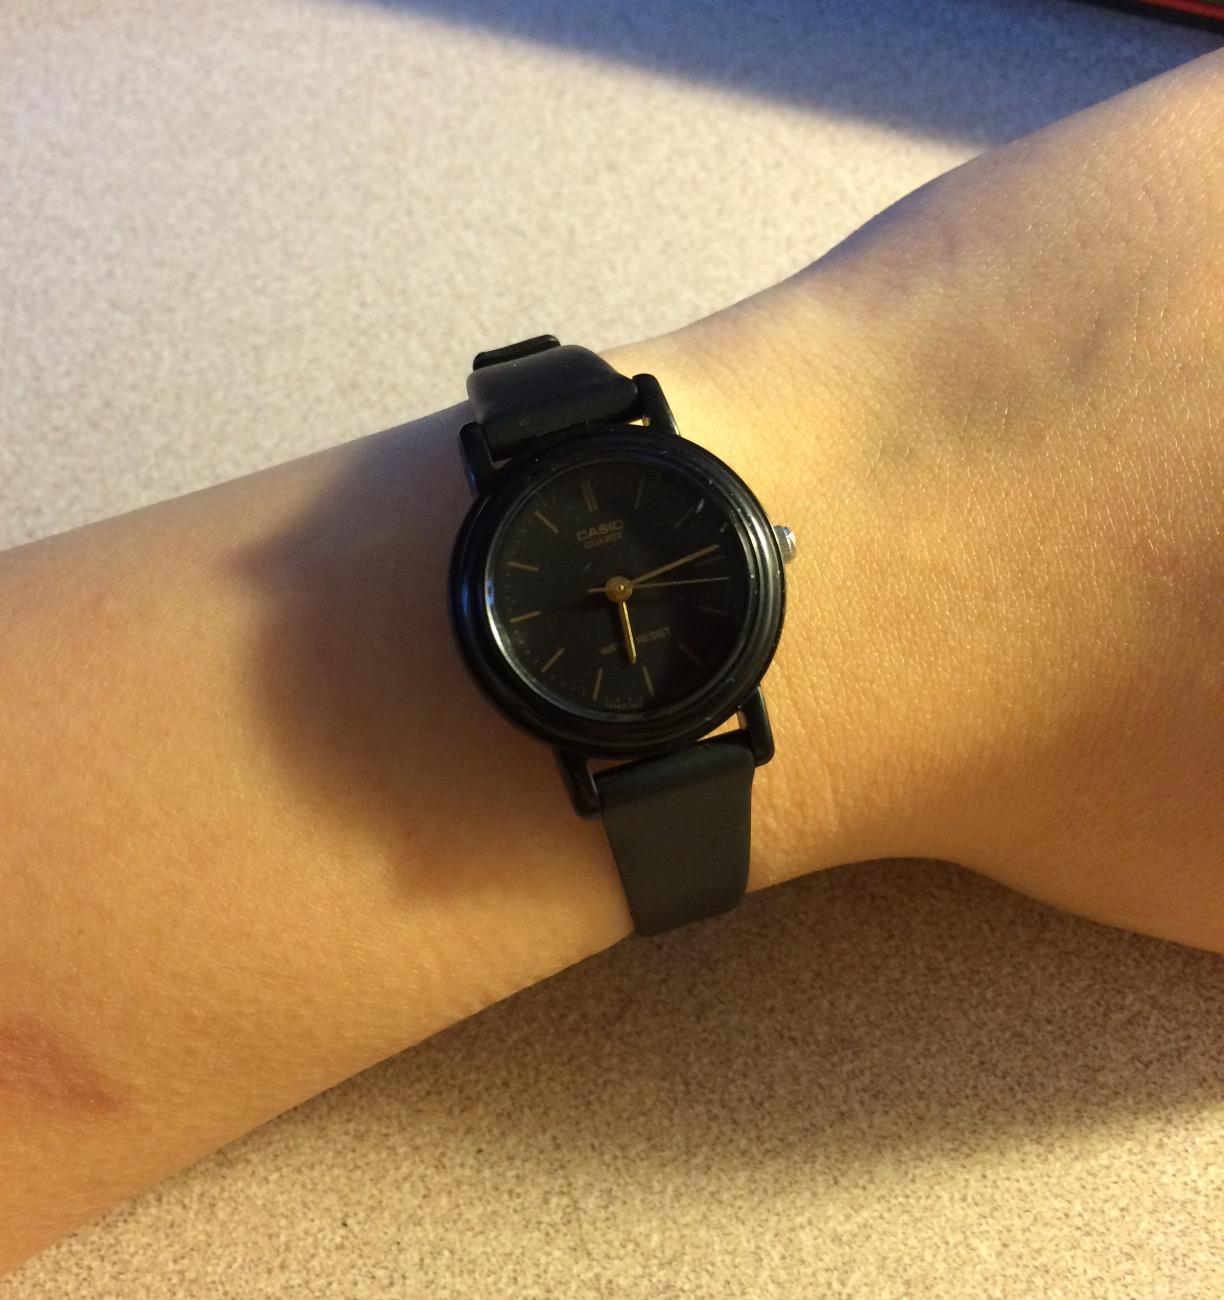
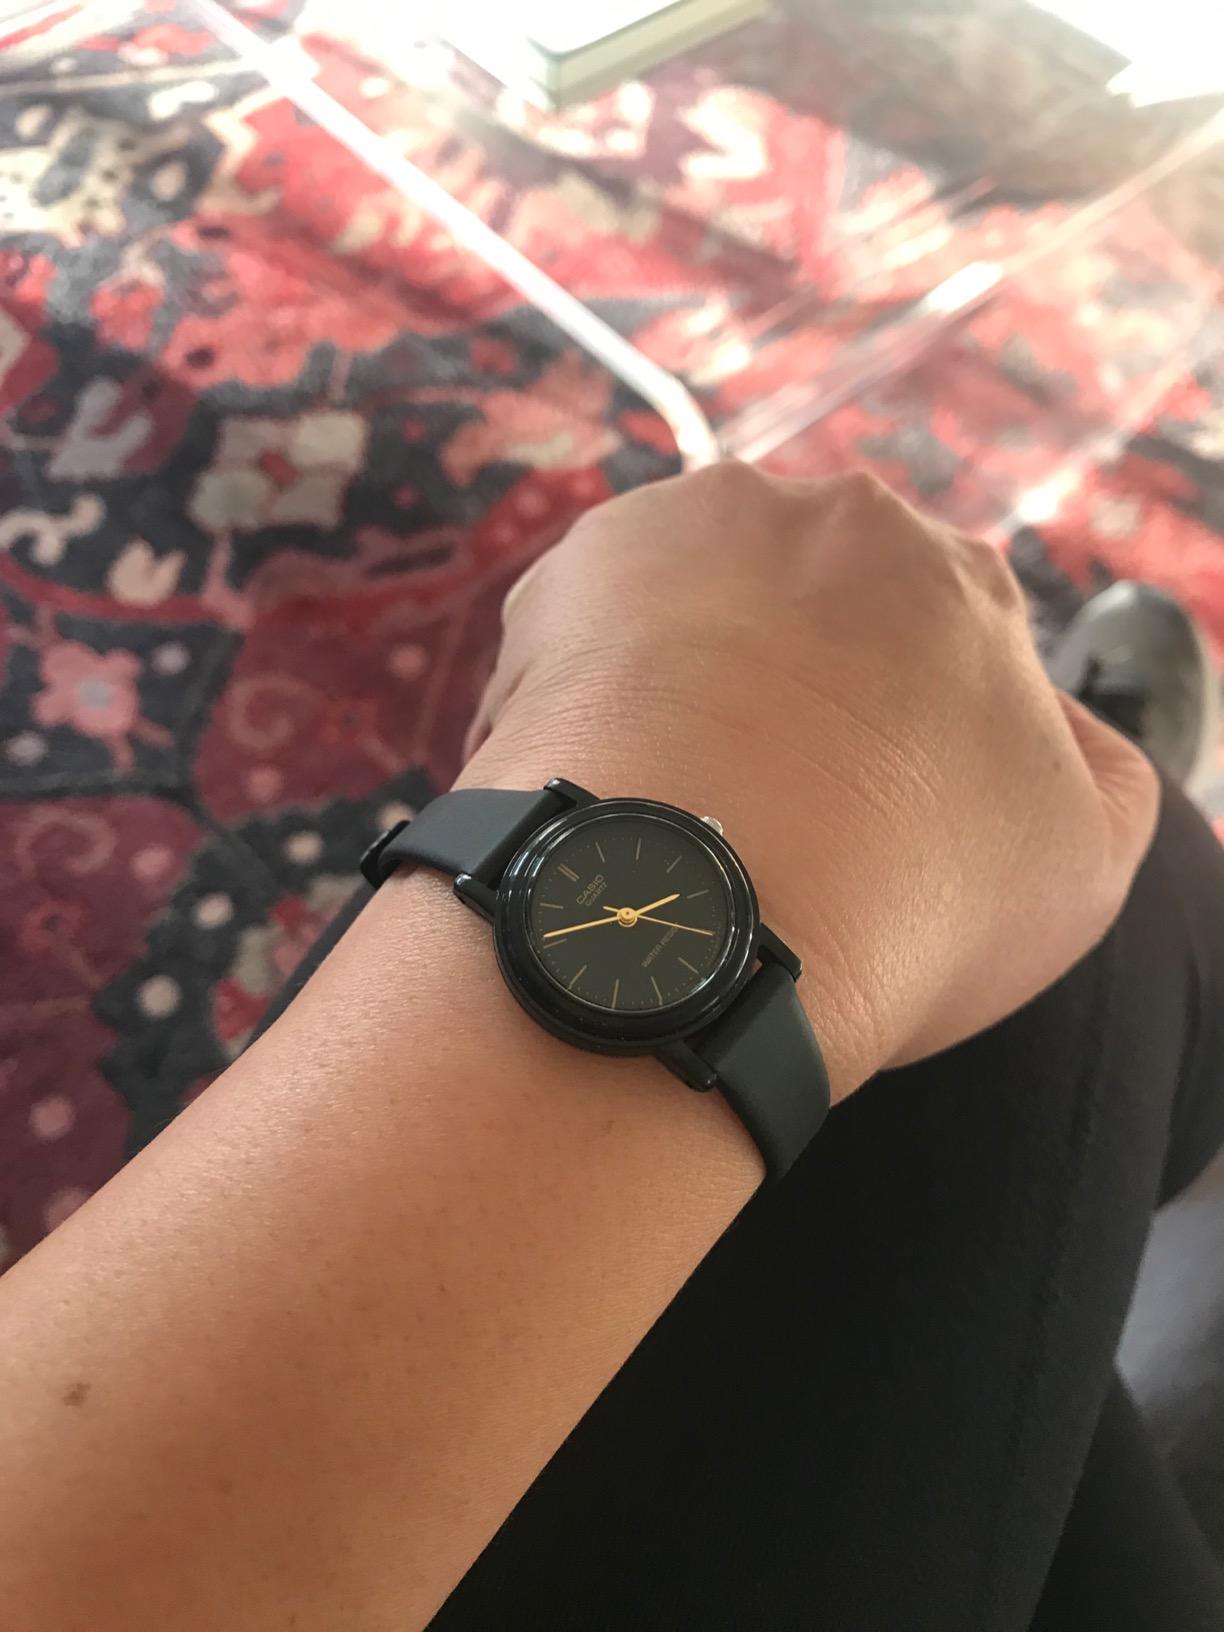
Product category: accessories_watch
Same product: yes